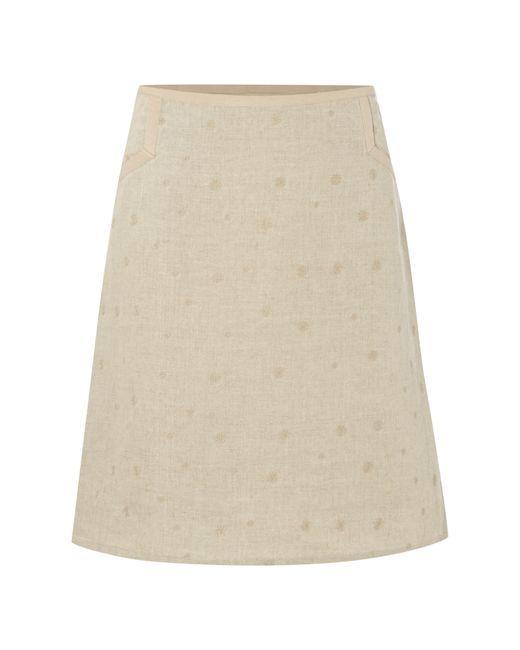
Off white Designer Rock für Damen